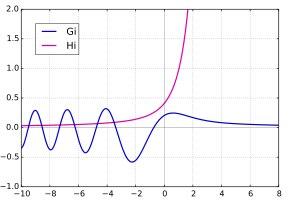
Les fonctions de Scorer sont des fonctions spéciales notées Gi(x) et Hi(x).